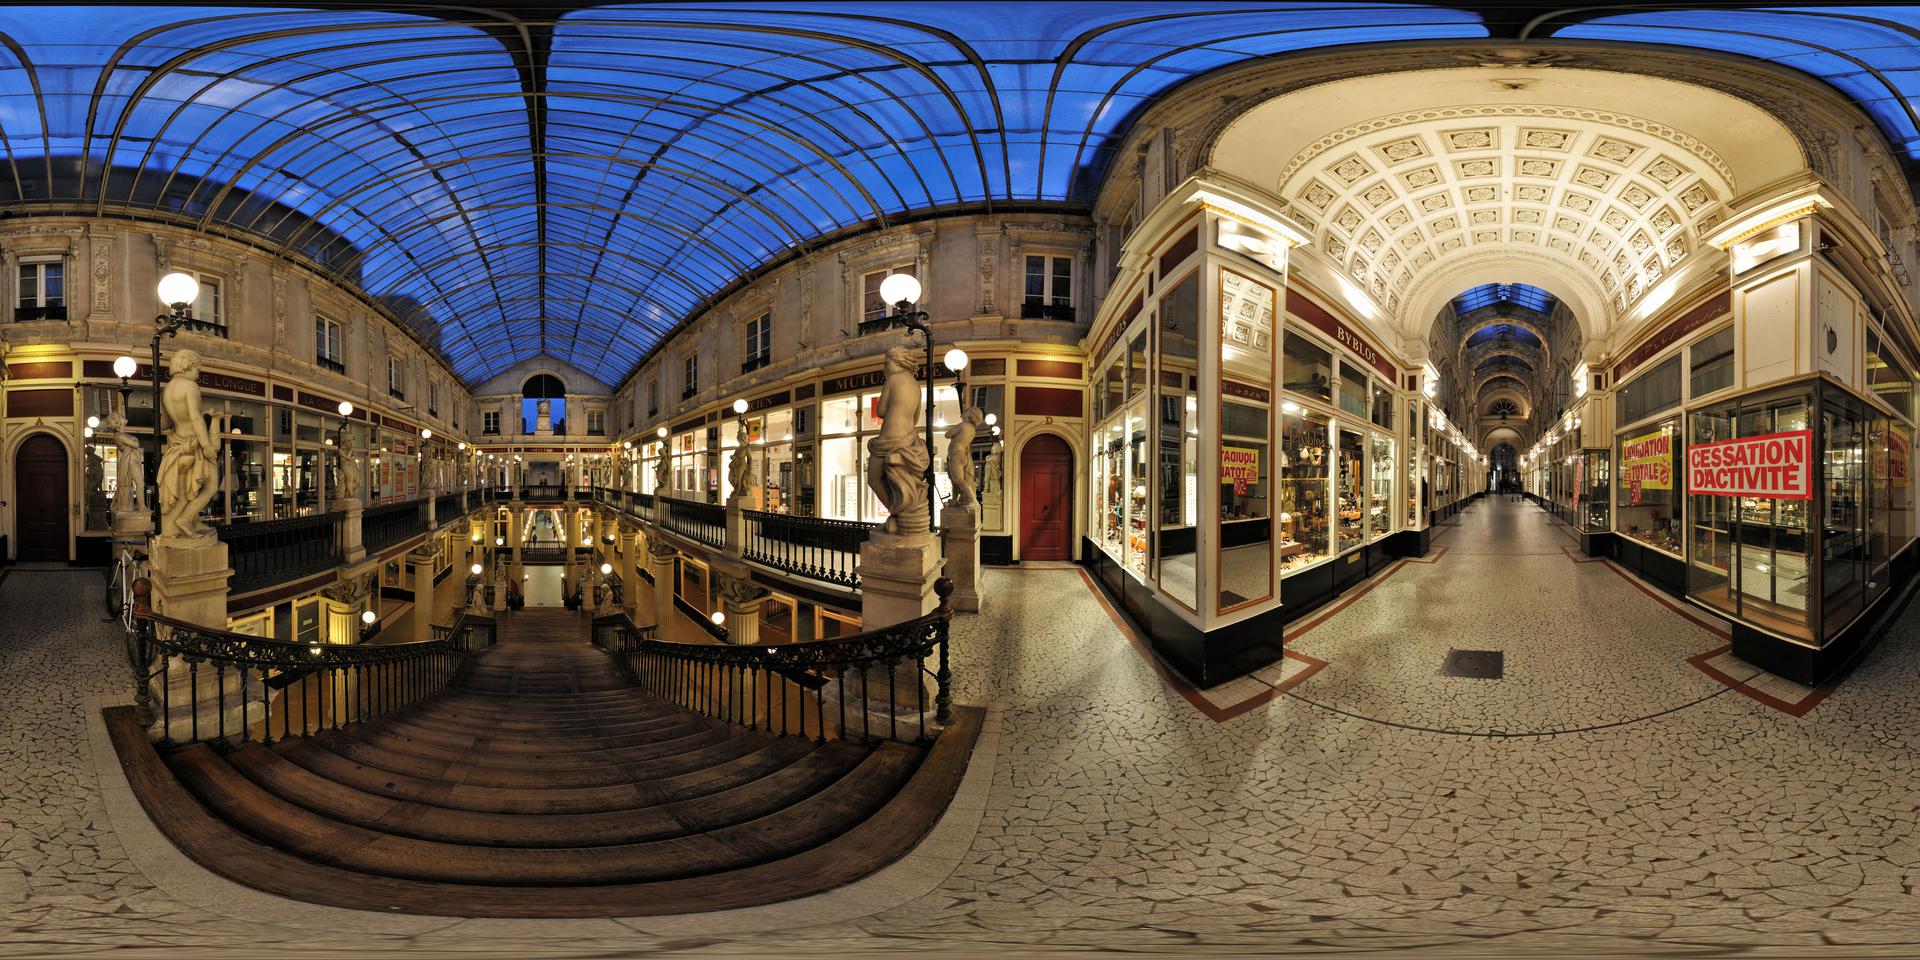
Referred object: the red sign on the storefront

Referred object: turn right toward the shop with the red 'Cessation d'Activité' sign

Referred object: the statue opposite the upper right side of the stairs